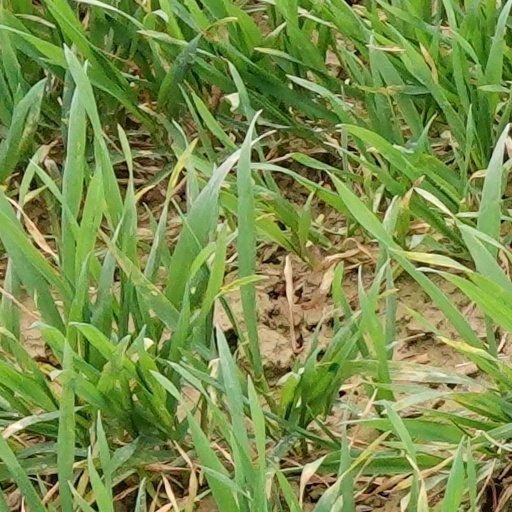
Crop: wheat